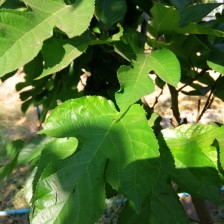
Variety: RedKing